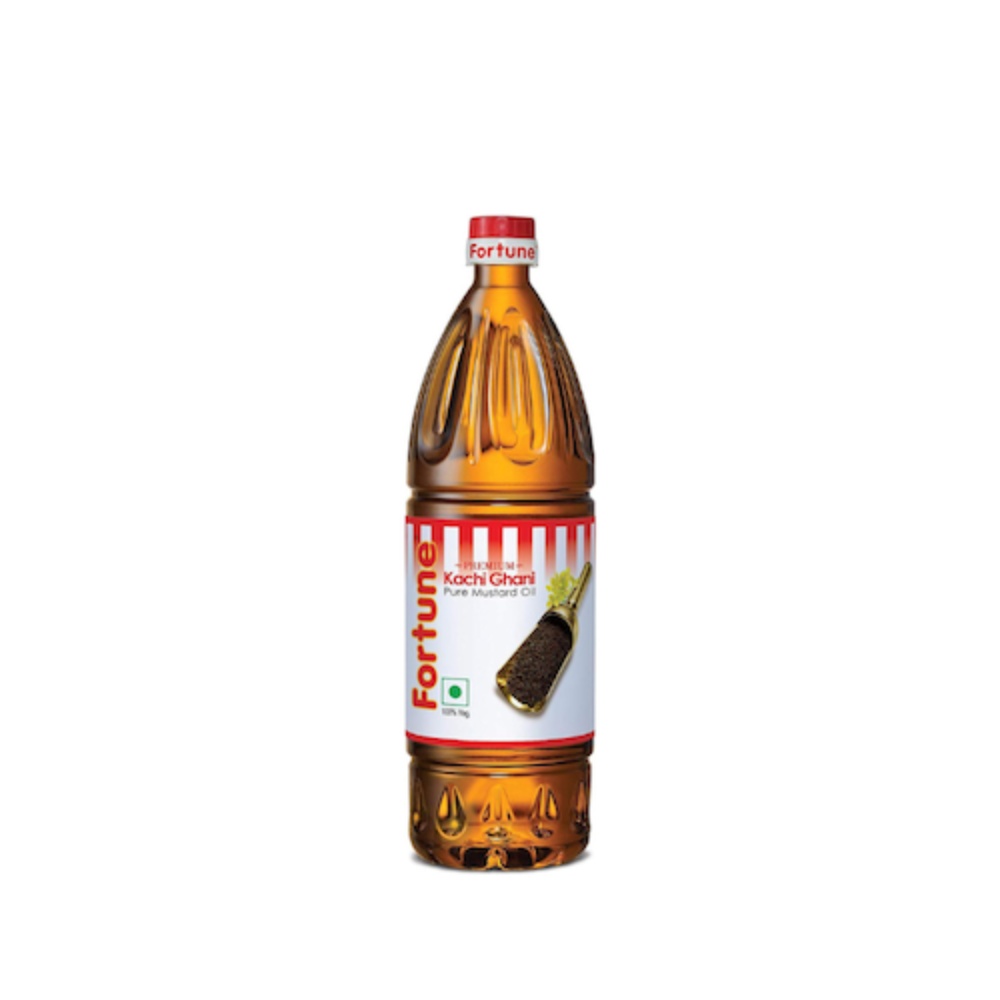
Fortune Kachi Ghani Mustard Oil
Brand: Fortune
Regal Plus brings you a taste of home with the freshest products at the best prices. All our products go through the highest levels of quality assurance before reaching your table or kitchen. Ingredients No Nutritional Values Amount per 100g Total Fat (g): Proteins (g): Carbohydrates (g): Energy (g): Total Sugar (g): Benefits and Specialties Allergy Alerts This Product Was Processed And Packed In A Facility That Handles Nuts, Tree Nuts, Beans, Pulses, Seeds, Milk Products & Cereals Containing Gluten Storage Information For Freshness Open The Packet And Transfer The Content Into An Air Tight Container, Always Keep Away From Direct Sunlight And Strong Flavors, Store In A Cool And Dry Place Delivery Cities Dubai Return Policy This product sold is on Non-Returnable Basis. Legal While we work to ensure that product information is correct, on occasion manufacturers may alter their ingredient lists. Actual product packaging and materials may contain more and/or different information than that shown on our web site. We recommend that you do not solely rely on the information presented and that you always read labels, warnings, and directions before using or consuming a product. For additional information about a product, please contact the manufacturer. Country of Origin BHARAT
Category: Food, Beverages & Tobacco > Food Items > Cooking & Baking Ingredients > Cooking Oils > Vegetable Oil